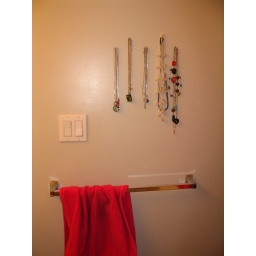
I have used push pins behind the door in the bathroom to hang my necklaces.